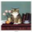
Label: cat